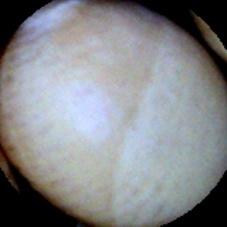
Label: Intact